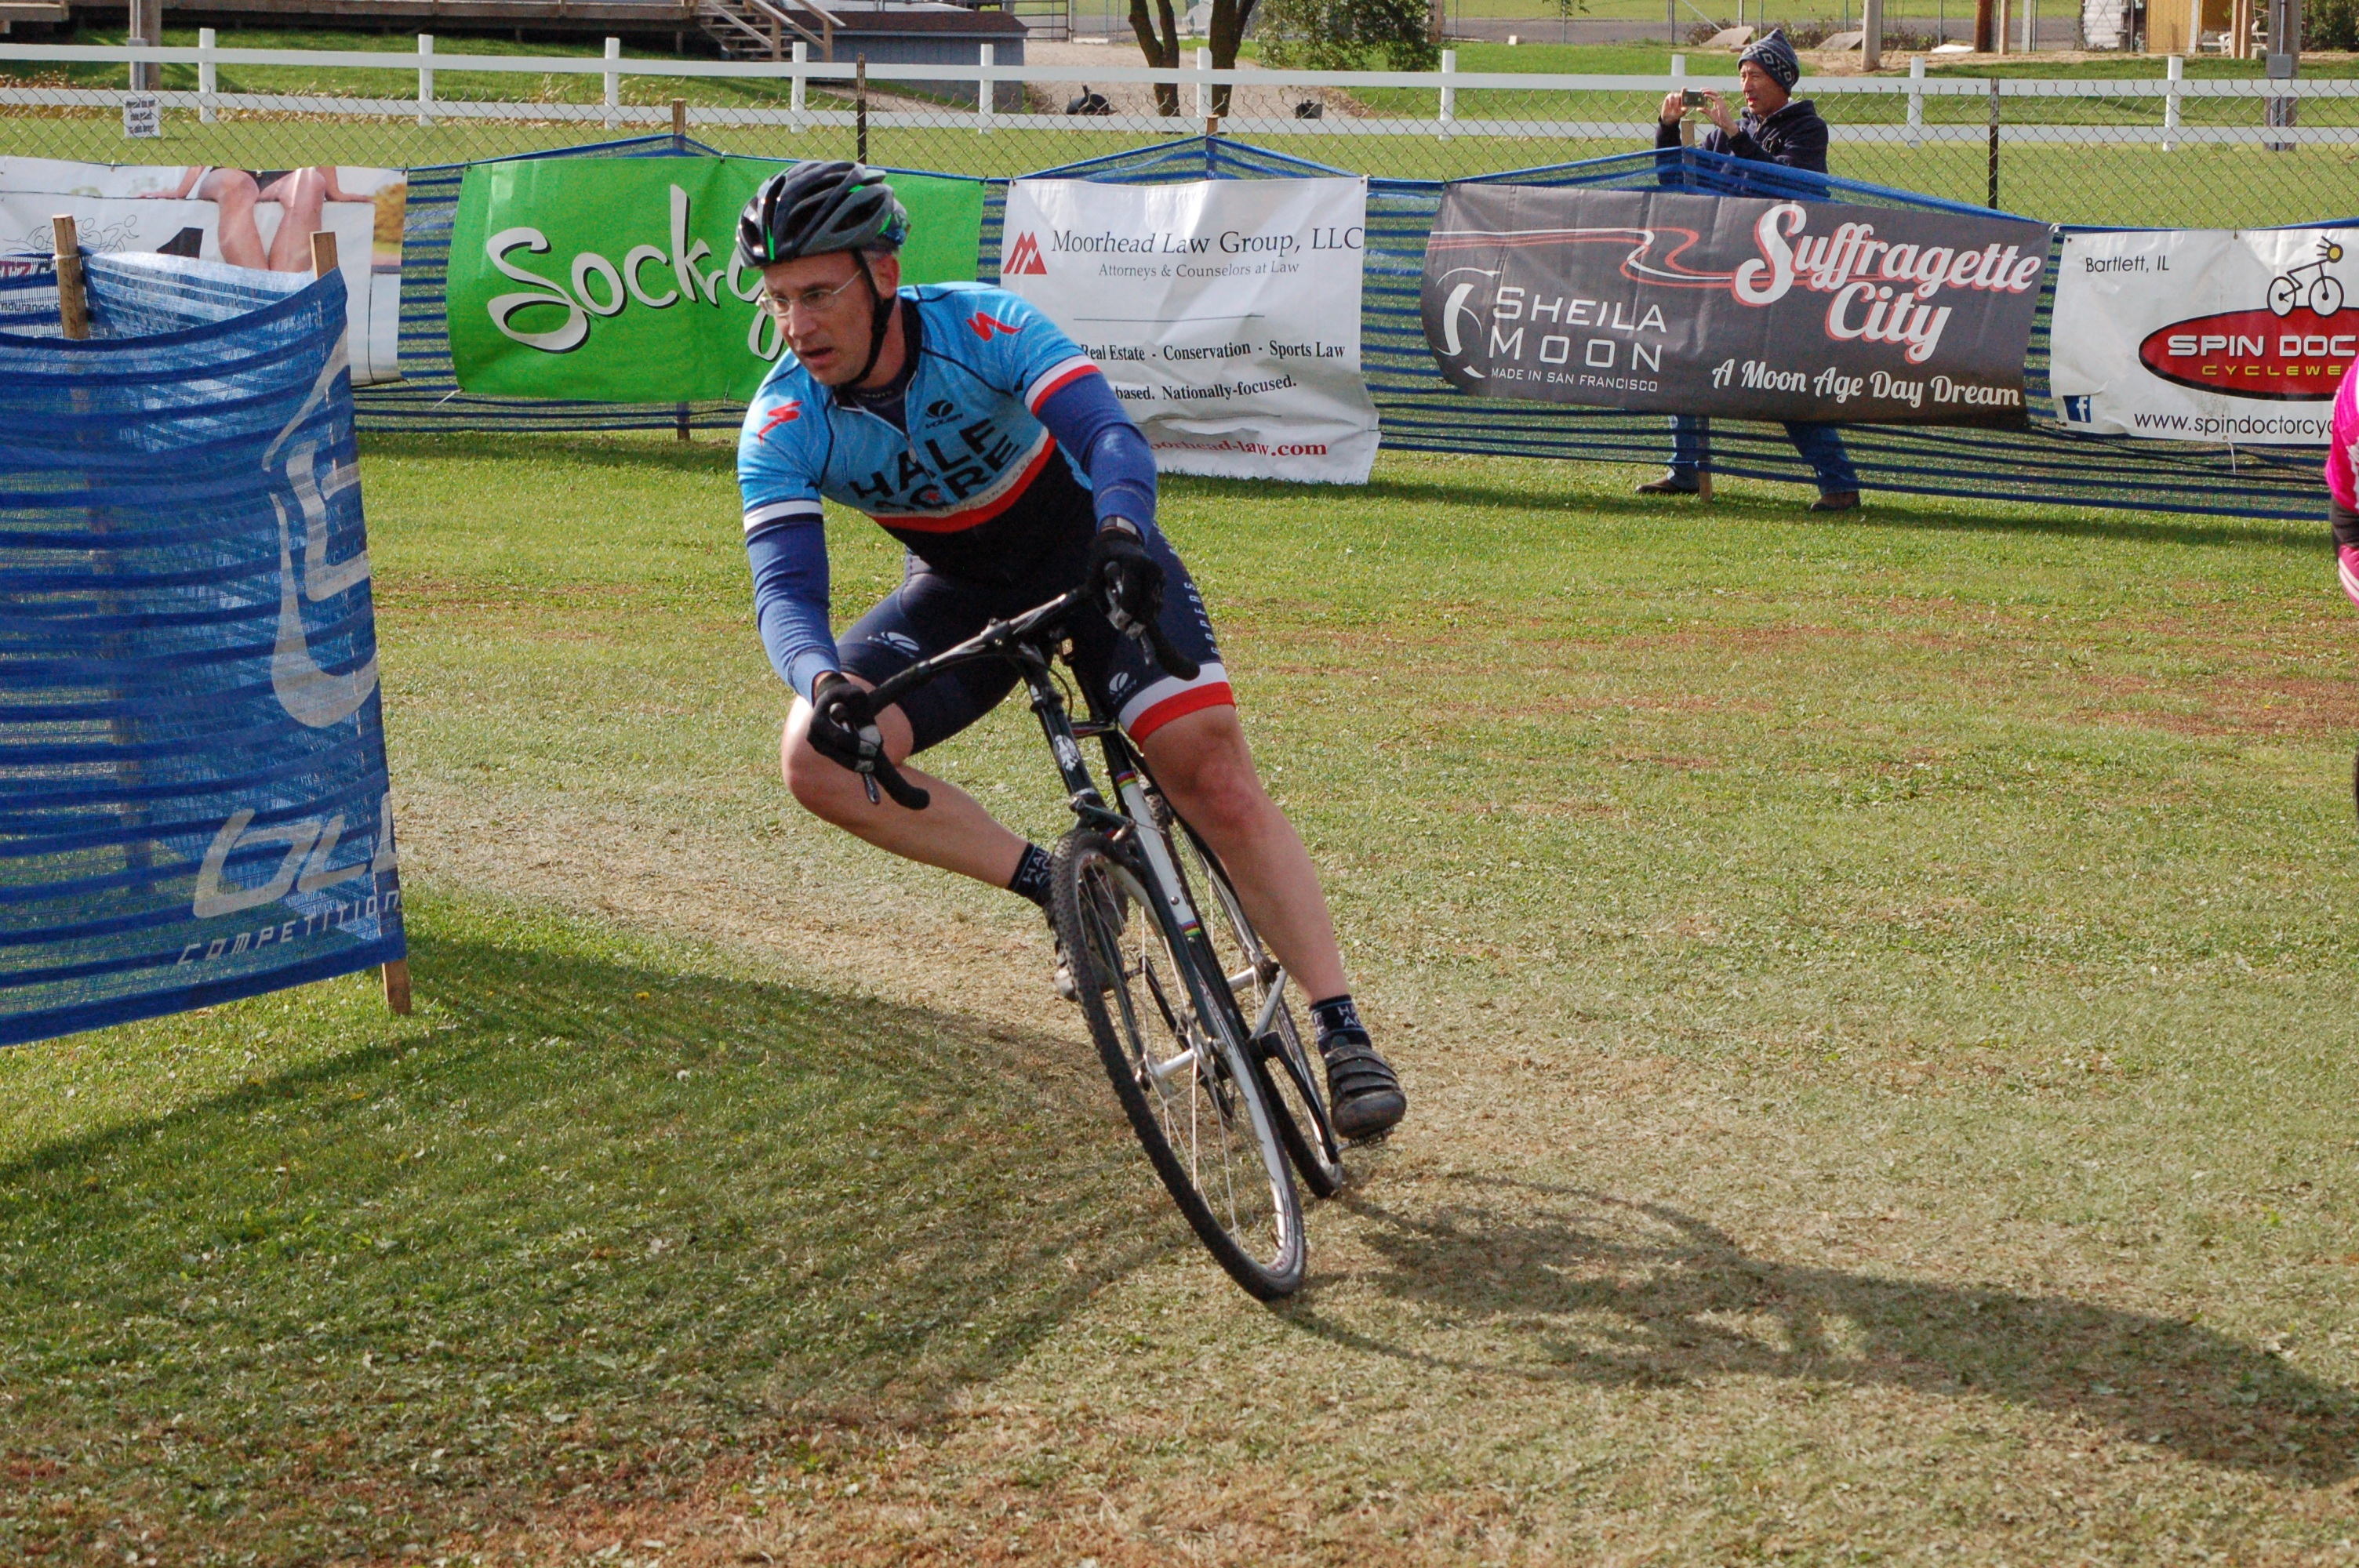
outdoor, bicycle, bike, recreation, vehicle, exercise, speed, healthy, fitness, activity, sports equipment, mountain bike, riding, cycling, race, competition, sports, racing, competitive, athlete, road cycling, land vehicle, cycle sport, cyclo cross bicycle, cyclo cross, bicycle racing, road bicycle, endurance sports, racing bicycle, road bicycle racing, duathlon, mountain bike racing